Las Américas Newcomer School

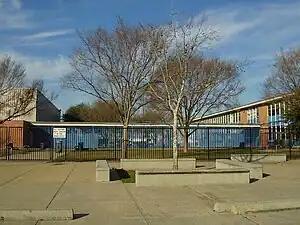
Las Américas Newcomer School is on the campus of Jane Long Middle School, pictured here

Las Américas Newcomer School, also Las Américas Middle School, is an alternative middle school in Sharpstown, Houston, Texas. It is a part of the Houston Independent School District. The school serves grades 6-8 and is on the site of Jane Long Academy.